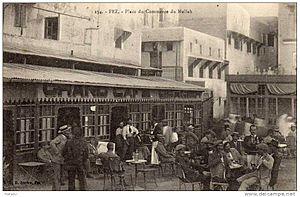
Le mellah désigne au Maroc le quartier où habitaient les résidents juifs de la ville. De hautes murailles entouraient celui-ci afin de séparer populations musulmanes et juives.
L'histoire des Juifs au Maroc est très ancienne et fut nourrie par diverses vagues de réfugiés à la suite des vicissitudes et persécutions dont ont été victimes les Juifs au cours de l’histoire.